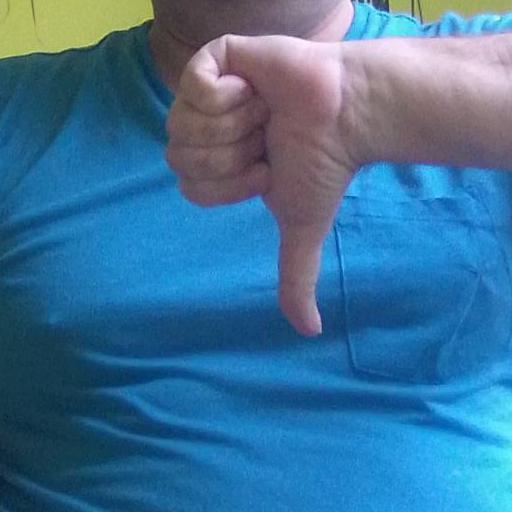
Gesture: dislike